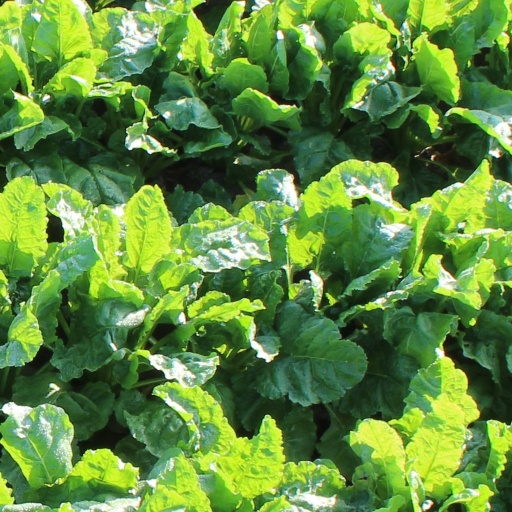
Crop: sugar beet